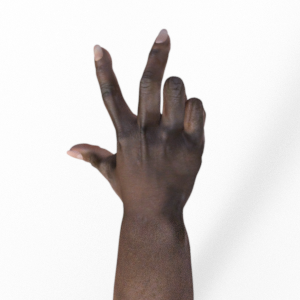
Label: scissors